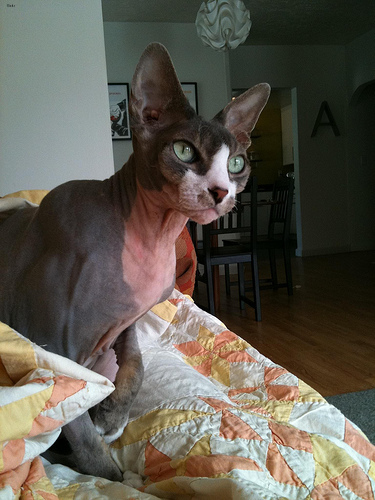
Animal: cat
Breed: Sphynx